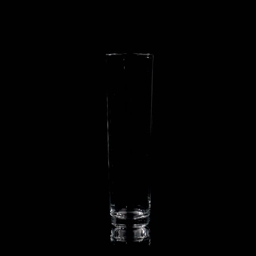
filling a glass with fresh mineral water on black background .